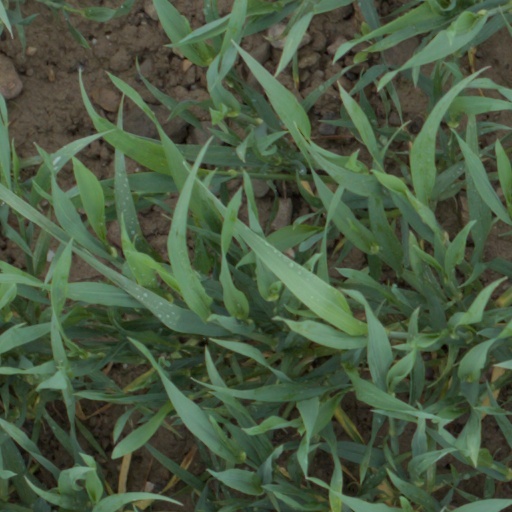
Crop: wheat